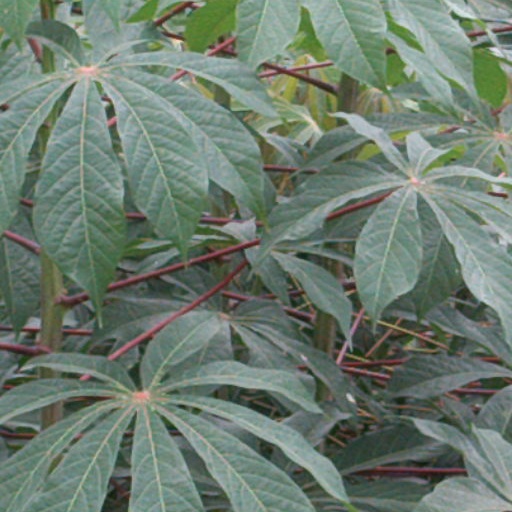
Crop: cassava